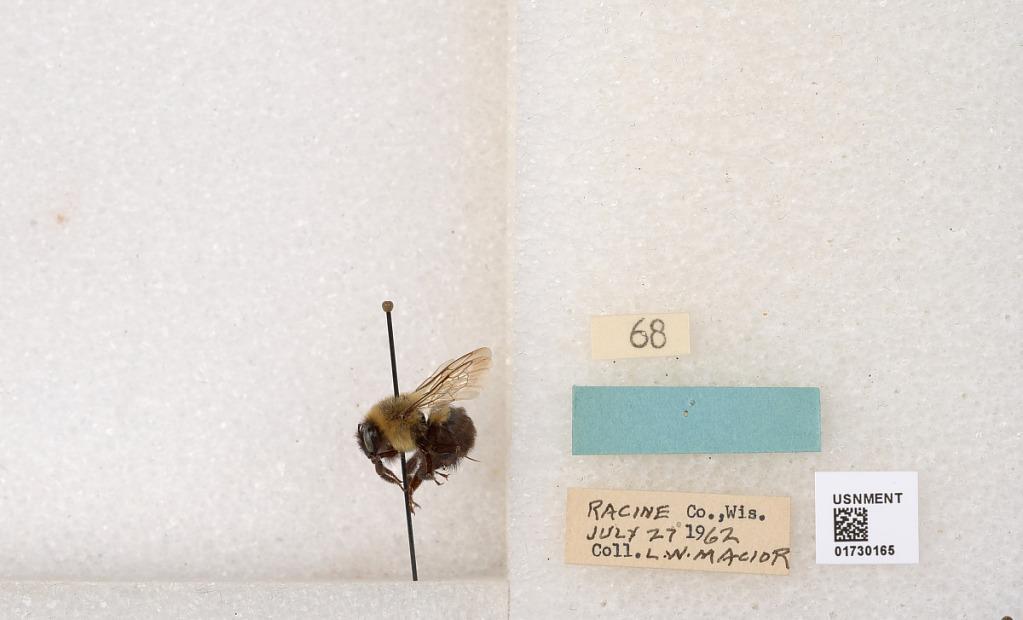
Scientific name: Bombus impatiens Cresson
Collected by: L. Macior
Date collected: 1962-7-27
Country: United States
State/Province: Wisconsin
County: Racine
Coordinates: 42.7299, -87.8123